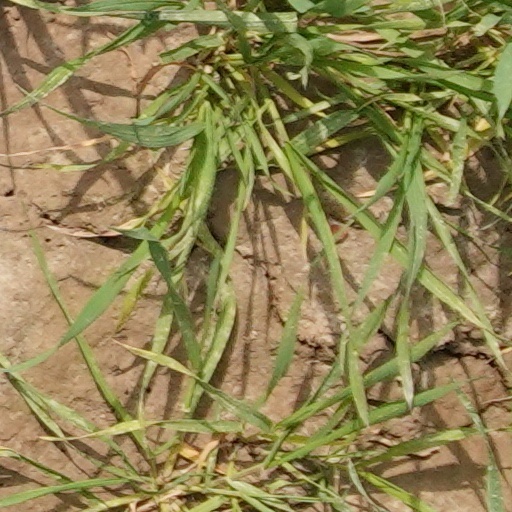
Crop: wheat